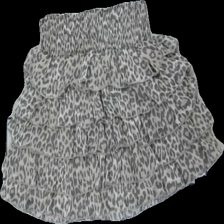
View: back
Type: Skirt
Category: Children
Brand: Lindex
Colors: Beige, Grey
Material: 100% polyester
Pattern: Animal print
Cut: Regular
Size: 146
Season: All
Holes: Major
Price range: <50
Recommended usage: Export
Comment: washed out